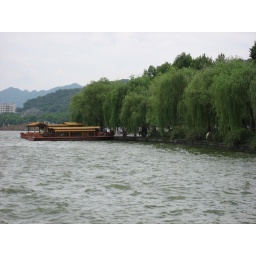
boat in the lake